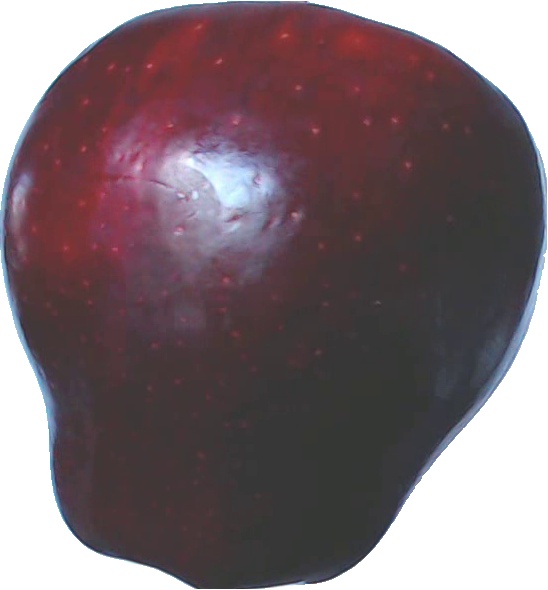
Label: apple_red_delicios_1